Cindy Margolis

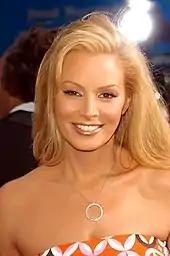
Cindy Margolis in 2003

Margolis’ modeling career took off when agents started asking about the woman on the cards. She has modeled in advertising for companies such as Reebok, Vidal Sassoon, Coors, Frederick's of Hollywood, Hanes, and Sunkist. She was Miss Makita Power Tools 1986 and did appearances at woodworking trade shows.